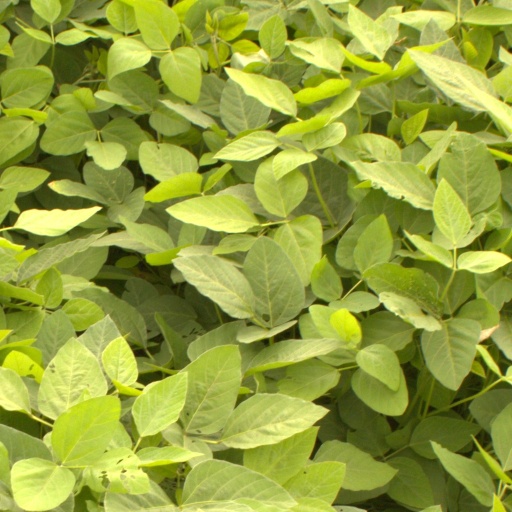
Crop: soybean